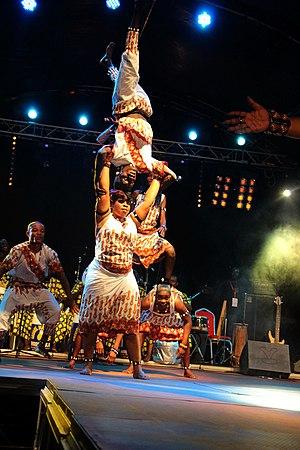
Les portés acrobatiques constituent une des familles des disciplines acrobatiques.
La danse au Bénin dans les sociétés traditionnelles béninoises connaît de nombreux styles divers correspondant aux régions, aux ethnies et considérée comme classiques ou folk. En effet, à chaque groupe socio-culturel correspond une gestuelle, une rythmique atypique, pour exprimer des émotions, de la liberté et de la joie de vivre.Elle est au moyen pour transmettre une tradition, d’ effectuer un rituel, d’honorer une divinité ou de célébrer un événement.